2021 Road Race Showcase at Road America

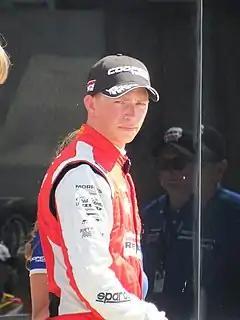
Aaron Telitz "(pictured in 2018)" set the fastest overall lap time in qualifying.

Qualifying was broken into four sessions. Rain fell and increased as qualifying progressed. The first was for cars in GTD class. Aaron Telitz's No. 14 Lexus was fastest overall, lapping at 2 minutes, 07.195 seconds, beating Trent Hindman's No. 16 Porsche by more than six-tenths of a second. Robby Foley was third in the No. 96 BMW followed by Zacharie Robichon in the No. 9 Pfaff Motorsports Porsche.